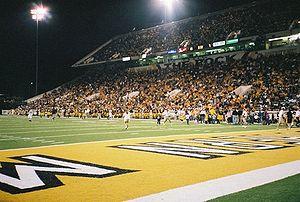
Le M. M. Roberts Stadium est un stade de football américain situé à Hattiesburg dans le Mississippi.